Punjabi Wikipedia

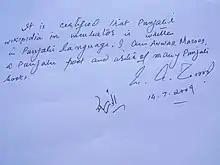

The Western edition was started on 24 October 2008 via the Wikimedia Incubator, and its domain came into existence on 13 August 2009. The project was pioneered by Khalid Mahmood, a college professor from Islamabad.